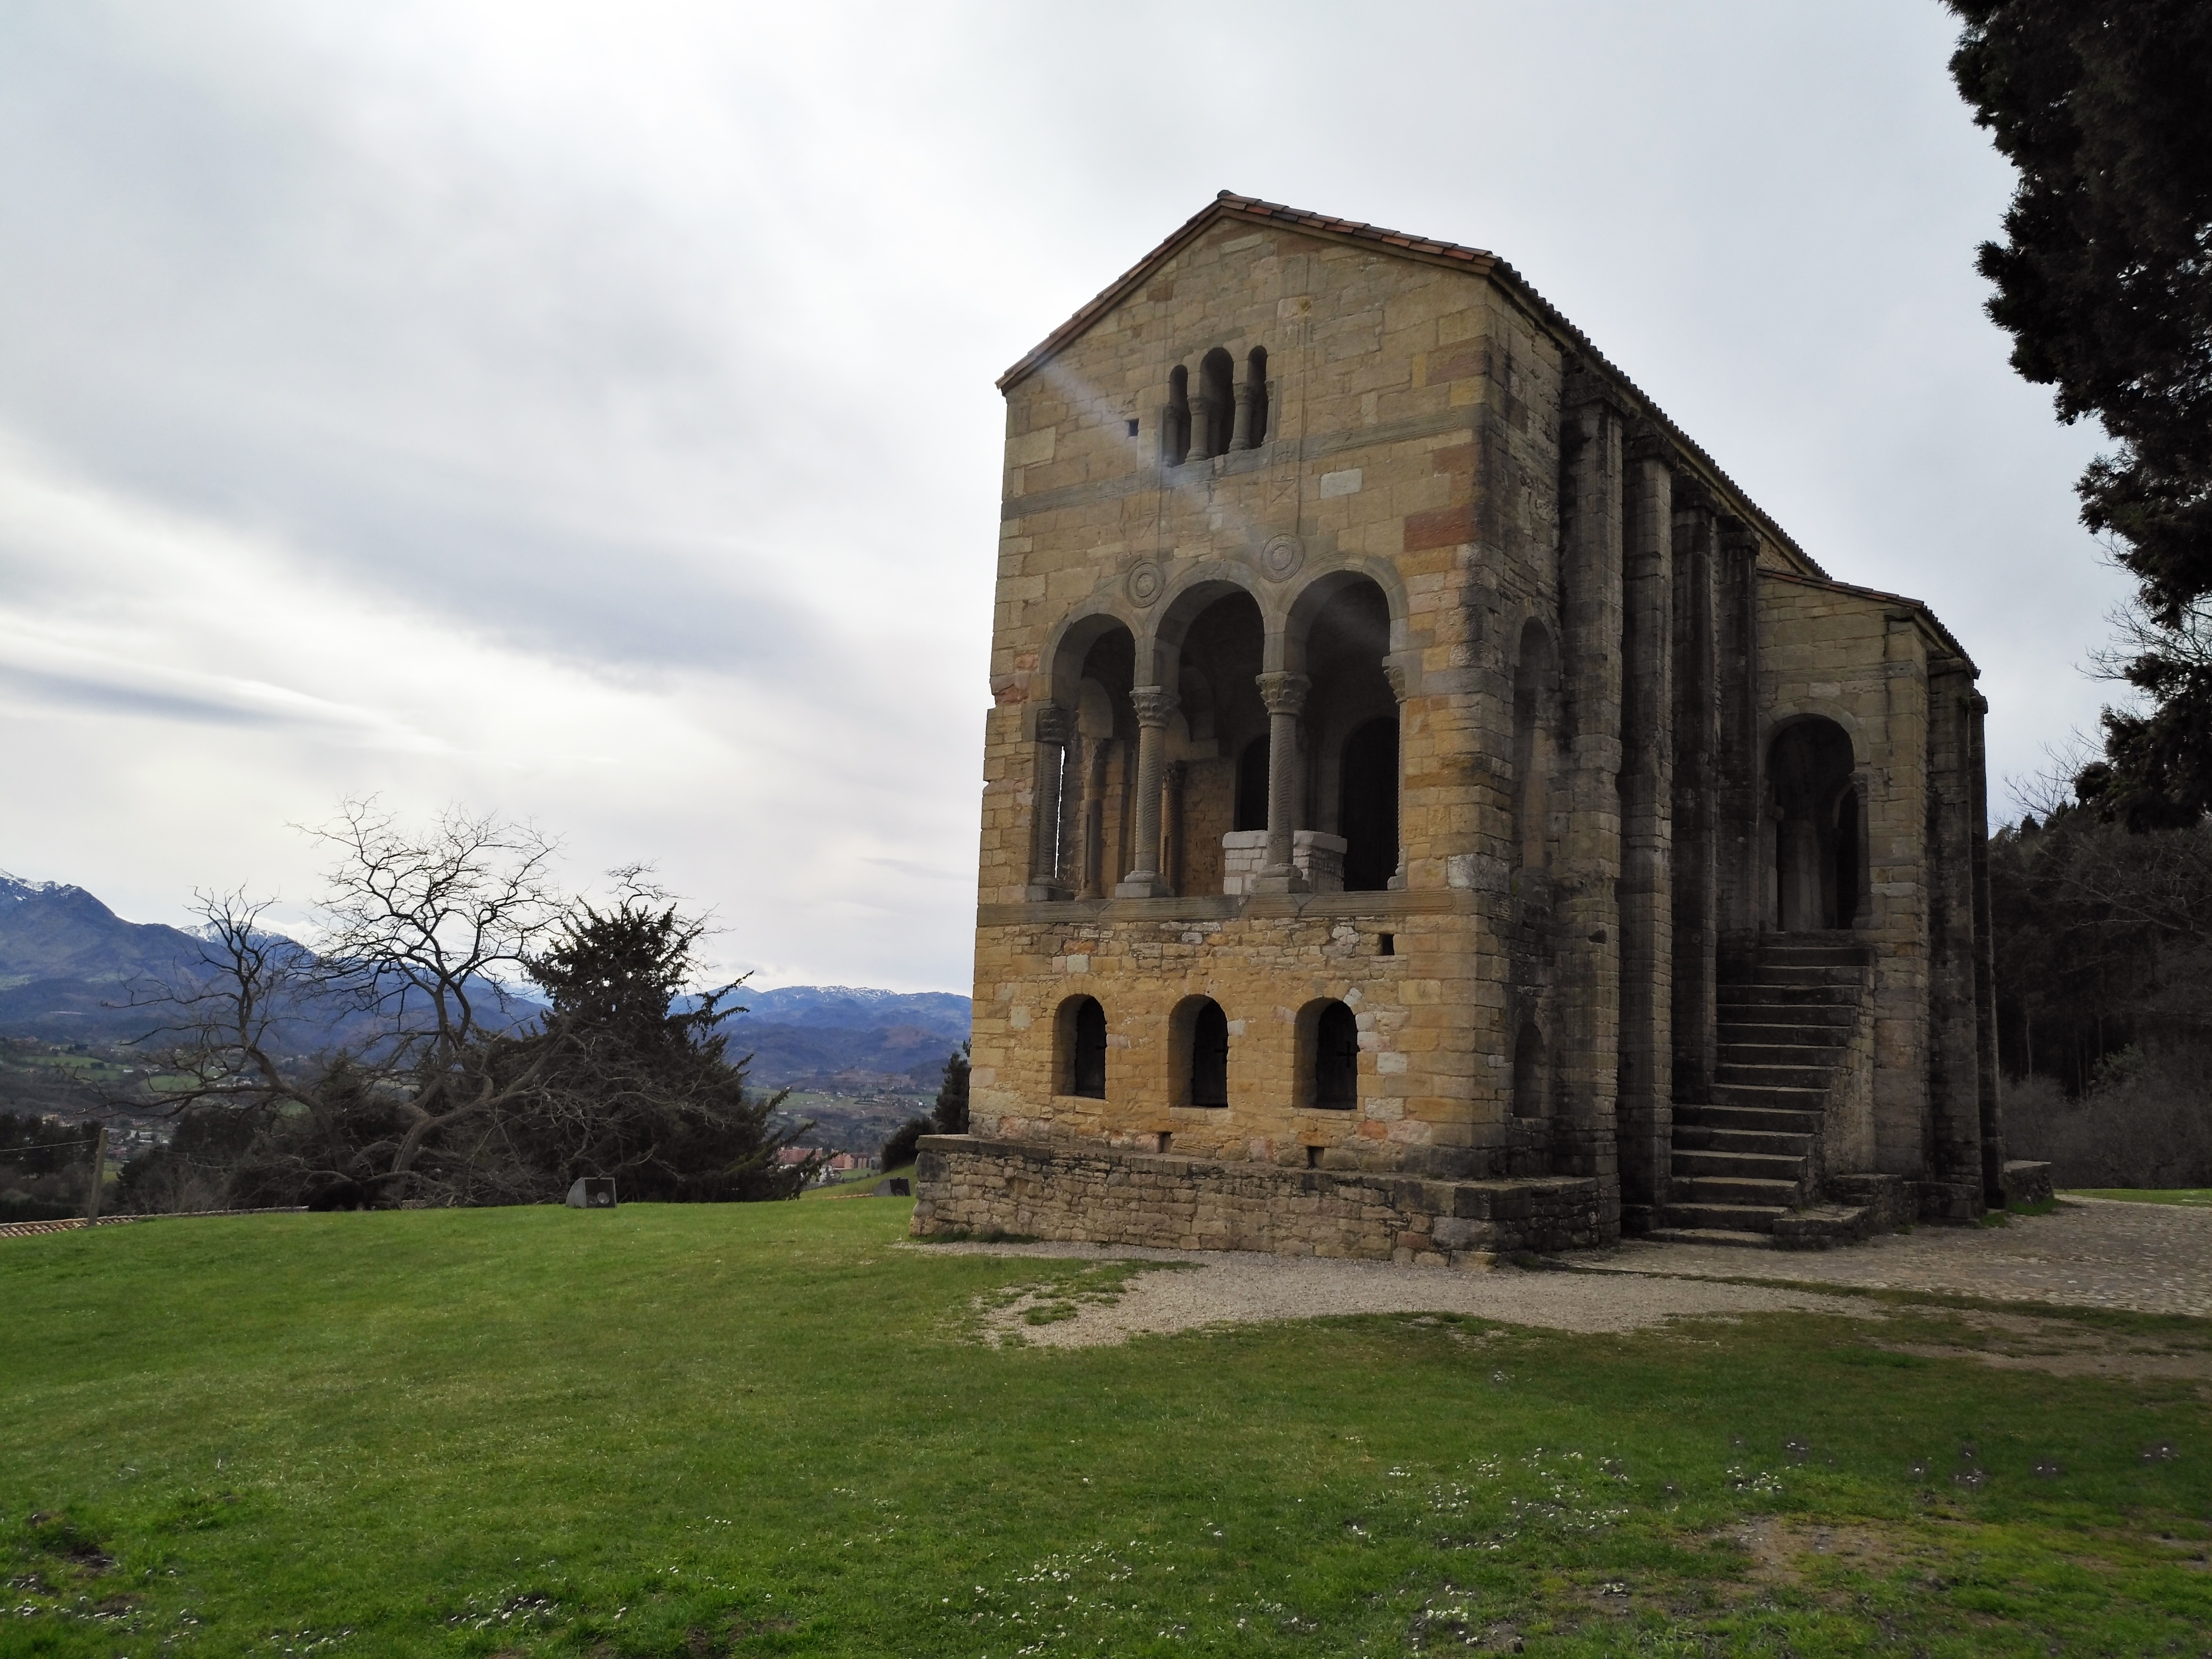
nature, asturias, sky, church, building, architecture, grass, ruins, rural area, tree, house, historic site, medieval architecture, history, facade, place of worship, arch, ancient history, landscape, estate, abbey, monastery